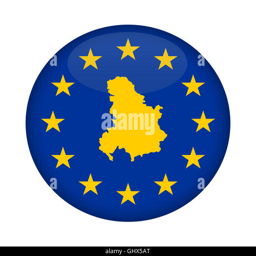
map on a flag button isolated on a white background